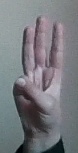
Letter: thaa